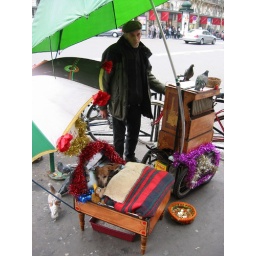
Note the Dachsund and cat sleeping in the little bed